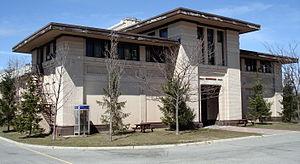
Cet article recense les lieux patrimoniaux d'Ottawa inscrits au répertoire des lieux patrimoniaux du Canada, qu'ils soient de niveau provincial, fédéral ou municipal.